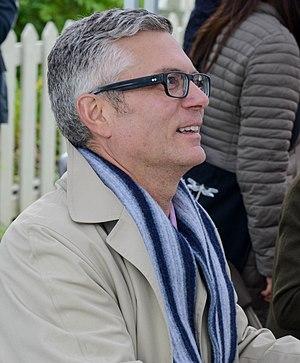
Andrew Pyper, né le 4 janvier 1968 à Stratford, en Ontario, au Canada, est un écrivain canadien, auteur de roman policier.